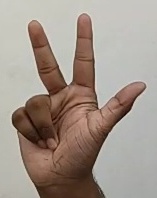
ASL sign: 3